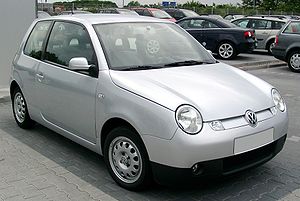
Volkswagen Lupo / Lupo 3L TDI
Volkswagen Lupo var den første europæiske mikrobilsmodel fra Volkswagen, som var næsten identisk med den i 1997 introducerede SEAT Arosa.